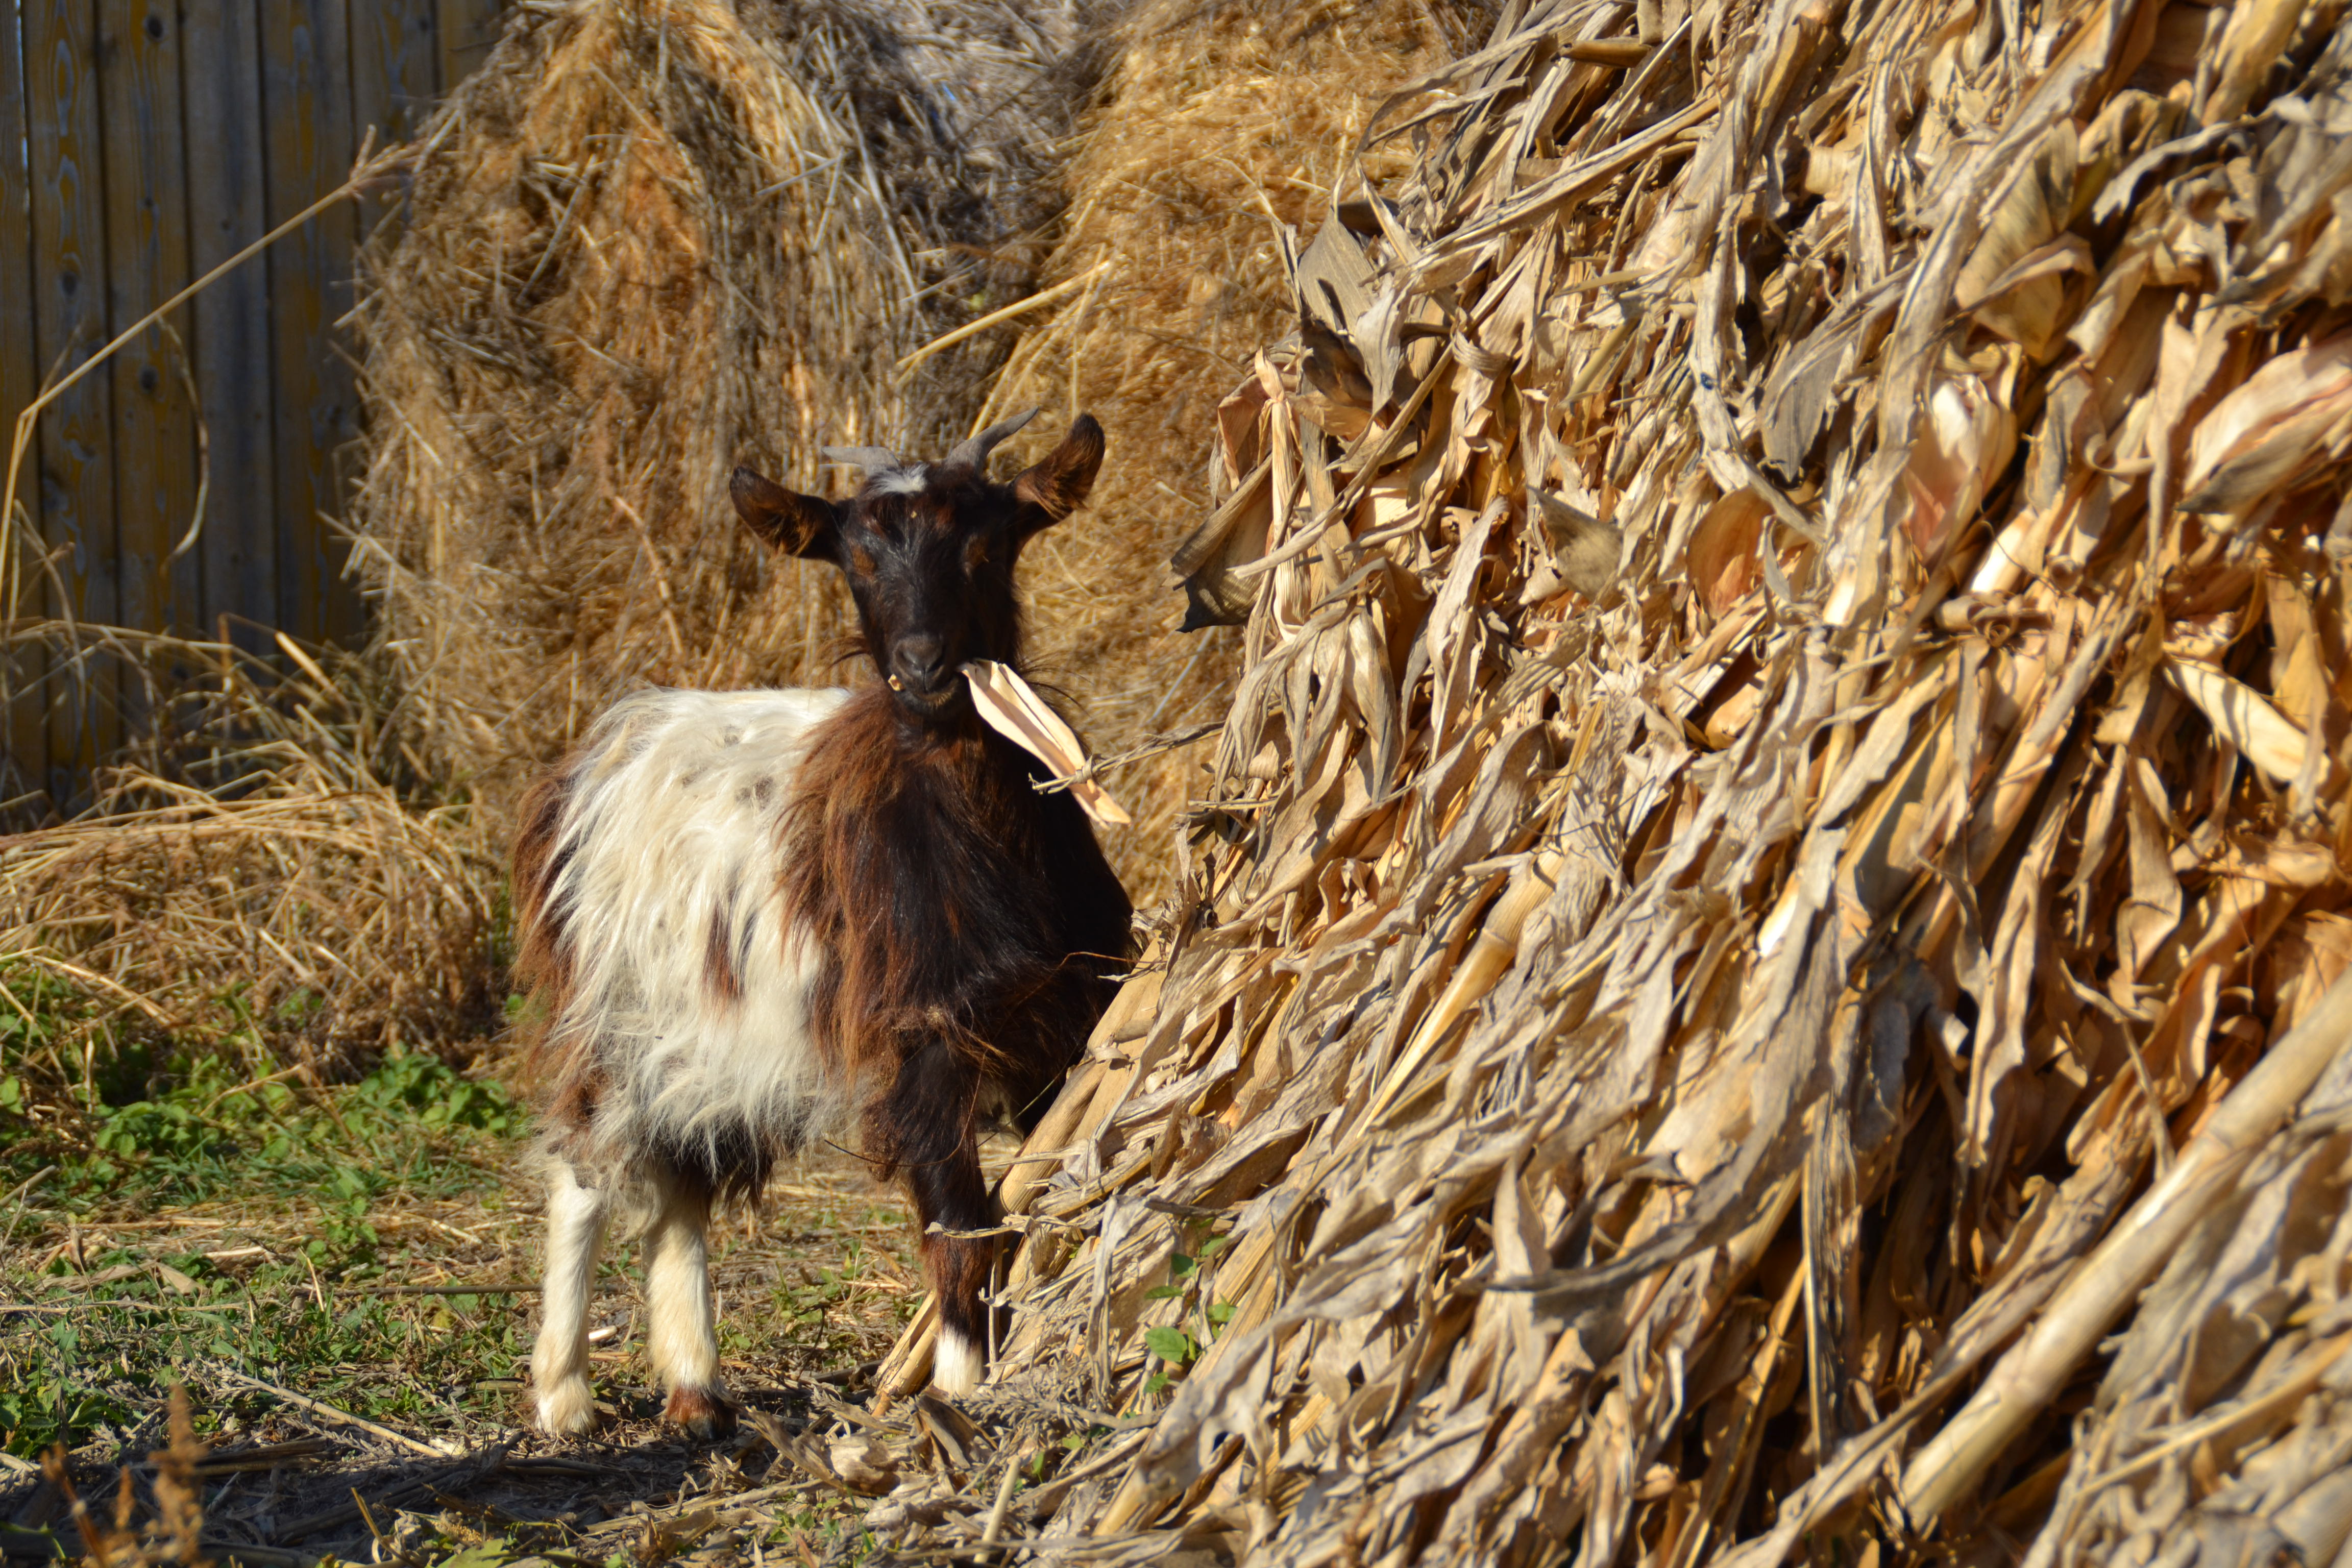
another, goat, goats, fauna, feral goat, cow goat family, goat antelope, livestock, wildlife, grass, grass family